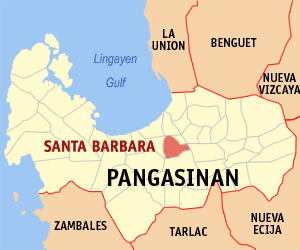
Santa Barbara est une municipalité de la province de Pangasinan, aux Philippines.